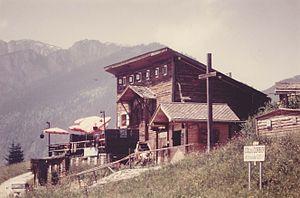
Col du Corbier, Haute-Savoie, France, restaurant ""chez l'Henri"""
Le col du Corbier est un col alpin français situé en Haute-Savoie à cheval entre les communes du Biot et de Bonnevaux.